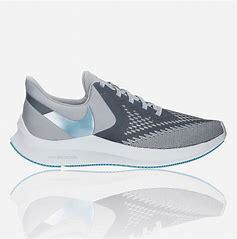
Brand: Nike
Model: Air Zoom Winflo 6